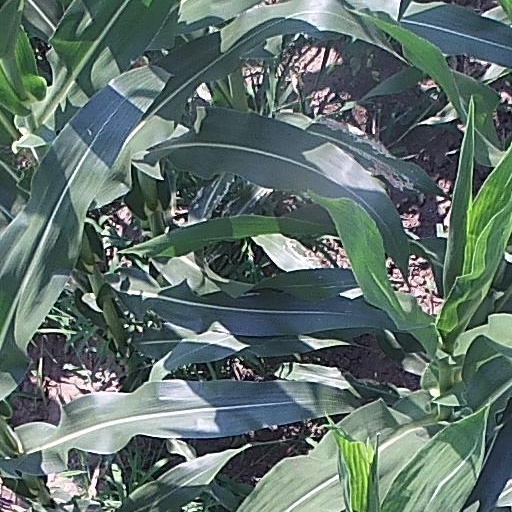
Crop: maize; corn